Judiciary of New York

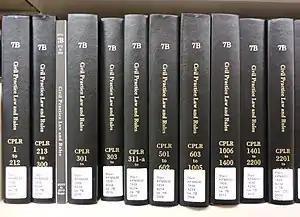
The McKinney's annotated version of the "Civil Practice Law and Rules"

Decisions of the New York Court of Appeals are binding authority on all other courts, and persuasive authority for itself in later cases. Decisions of the New York Supreme Court, Appellate Division department panels are binding on the lower courts in that department, and also on lower courts in other departments unless there is contrary authority from the Appellate Division of that department. Decisions by the Supreme Court, Appellate Term must be followed by courts whose appeals lie to it. Published trial court decisions are persuasive authority for all other courts in the state.